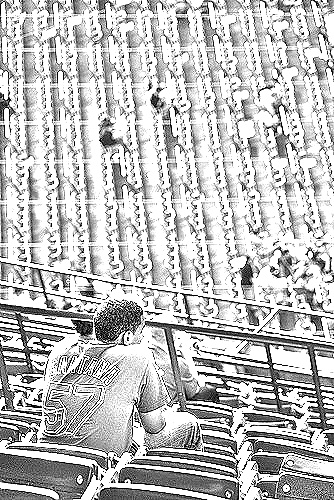
Portrait style: Sketch Portrait